Wave power

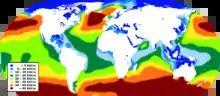
World wave energy resource map

The National Renewable Energy Laboratory (NREL) estimated the theoretical wave energy potential for various countries. It estimated that the US' potential was equivalent to 1170 TWh per year or almost 1/3 of the country's electricity consumption. The Alaska coastline accounted for ~50% of the total.